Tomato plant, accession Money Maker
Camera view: bottom (45 deg); turntable rotation: 30 degrees
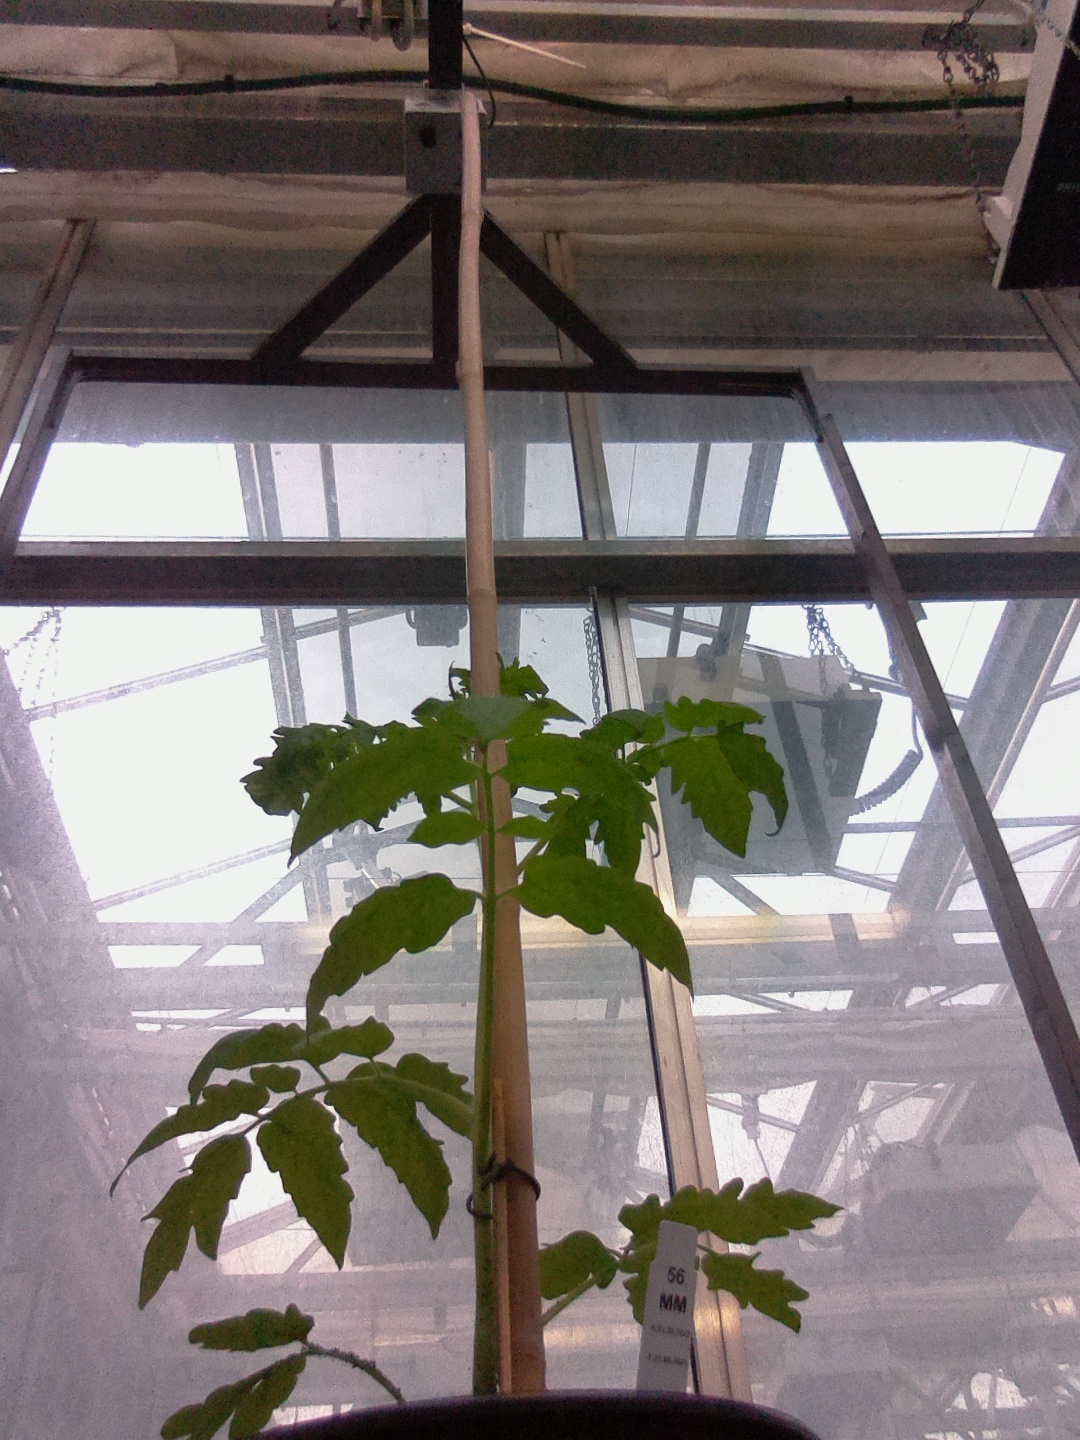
BBCH growth stage 13: 6 of true leaves visible